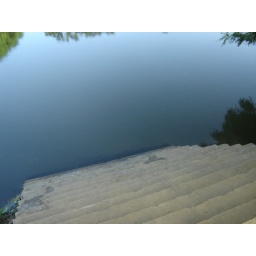
These stairs collapsed in the water near a river in jicome, Dominican republic. This is another digital pic i took...Leo